Victor I, Prince of Anhalt-Bernburg-Schaumburg-Hoym

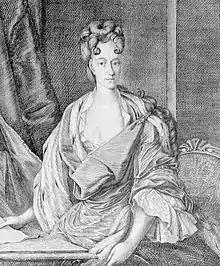
Charlotte Louise of Isenburg-Büdingen-Birstein princess of Anhalt-Bernburg-Schaumburg-Hoym, the first wife of Victor I

Victor was born at Schaumburg Castle on 7 September 1693 as the eldest son of Lebrecht, Prince of Anhalt-Zeitz-Hoym by his first wife Princess Charlotte of Nassau-Dillenburg-Schaumburg, heiress of the County of Holzappel and Lordship of Schaumburg as a daughter of Elisabeth Charlotte, Countess of Holzappel in her marriage with Adolph, Prince of Nassau-Schaumburg.